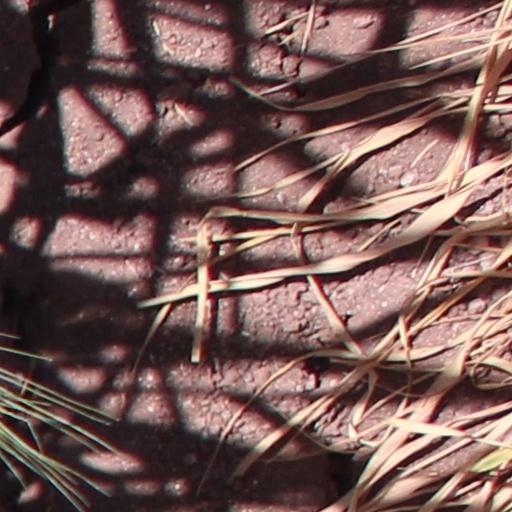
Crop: wheat